Andy Warhol Foundation for the Visual Arts, Inc. v. Goldsmith

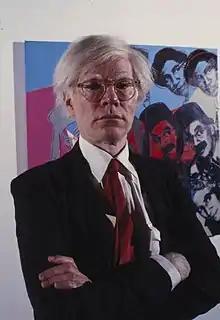
Andy Warhol in 1980

Fair use, the unlicensed use of material copyrighted by others in secondary works, was long accepted under English common law, but not well defined. Within U.S. copyright law, federal judge Joseph Story, later a Supreme Court justice, identified three aspects of fair use to be judged by a court in an 1841 case, "Folsom v. Marsh", holding that the republication of some of George Washington's letters by a second writer was infringing: